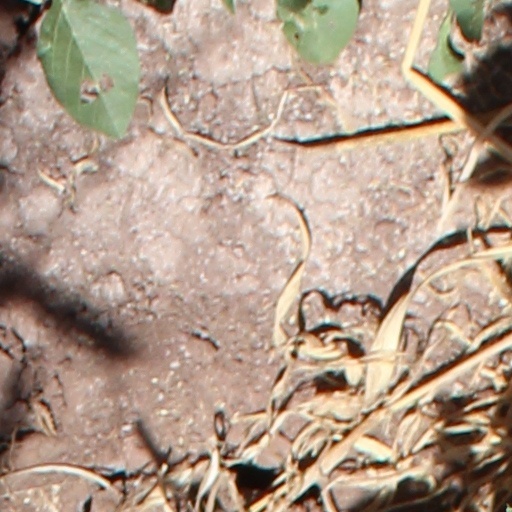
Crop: wheat